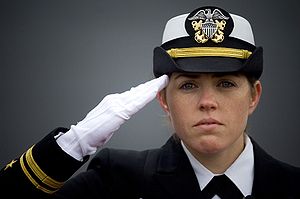
Honnør
En løjtnant fra USA's flåde giver honnør.
En honnør er en, typisk militær, respektfuld hilsen. Den kan have forskellige former, men som oftest foretages ved at føre højre hånd op til tindingen eller kanten af hovedbeklædningen. Oprindeligt blev honnøren fremført for, i lighed med saluten, at vise at man ikke bar våben i hænder og hat.